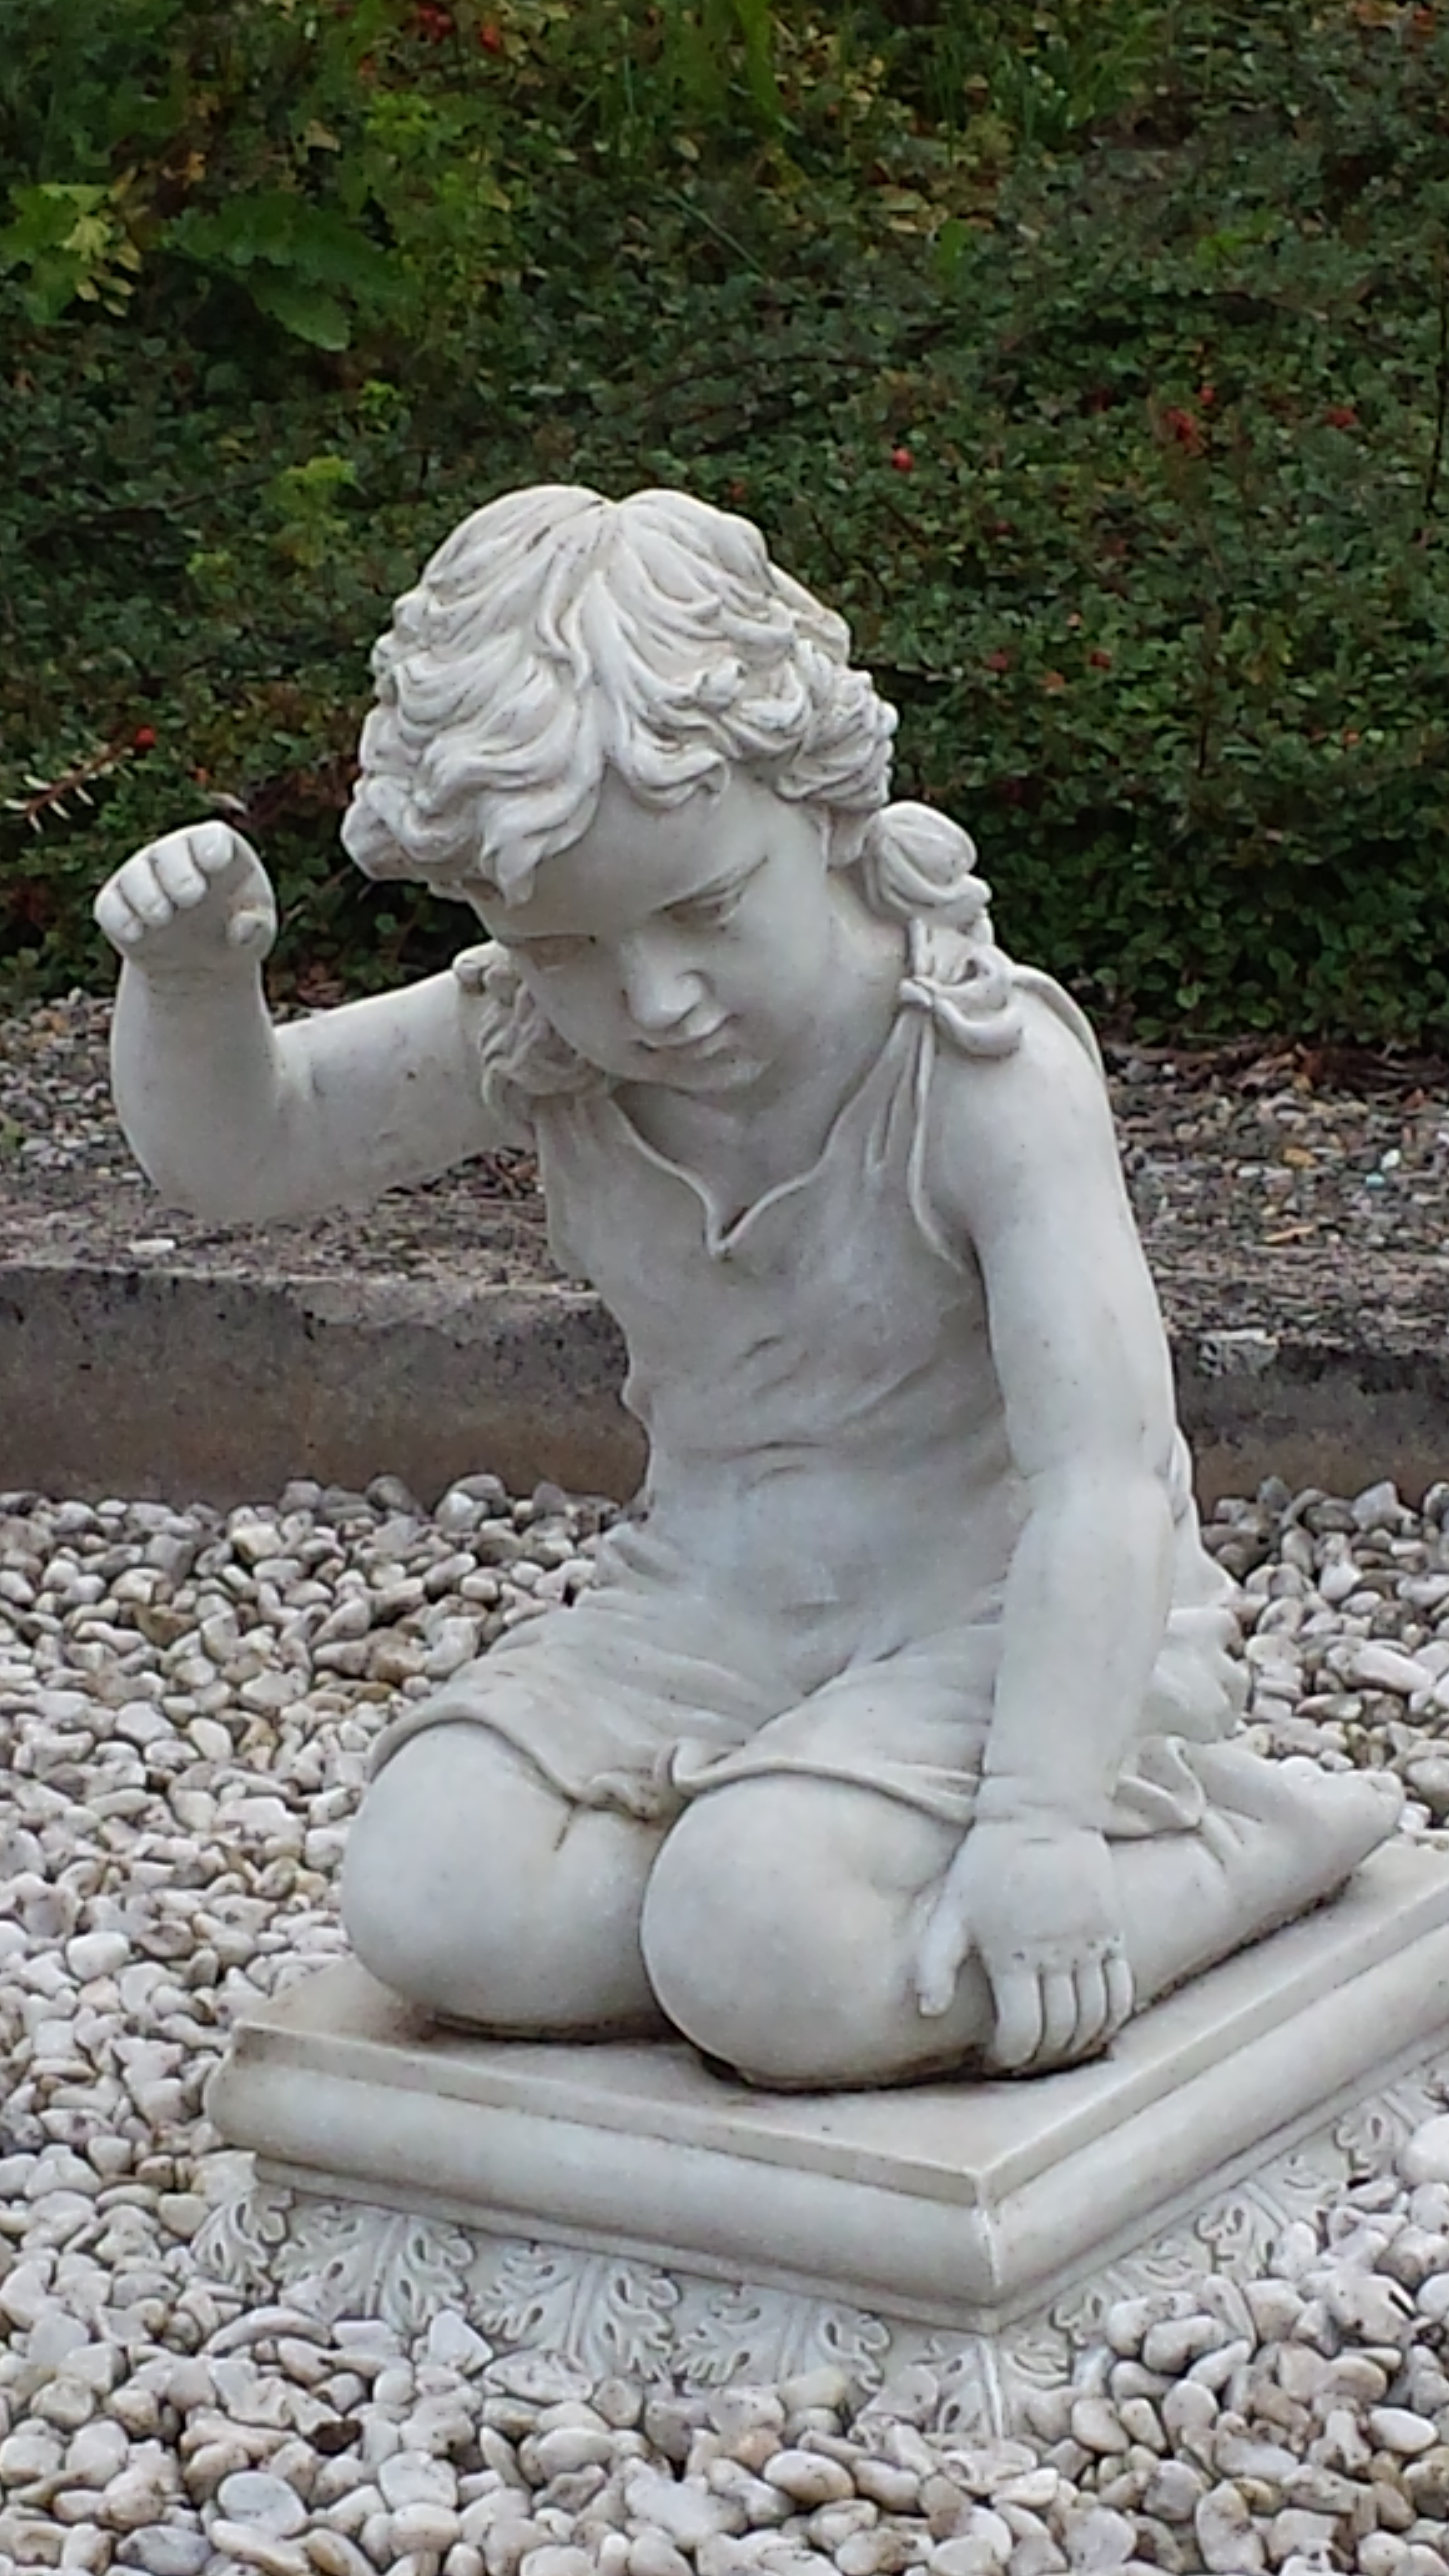
boy, monument, statue, child, cemetery, kneeling, sculpture, art, carving, stone carving, human positions